Heaven's Peak Fire Lookout

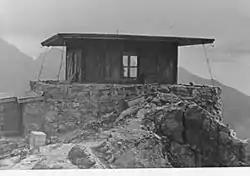

The Heaven's Peak Fire Lookout is a historic fire lookout post located in Glacier National Park, Montana, USA. It is significant as one of a chain of staffed fire lookout posts within the park. The one-story timber-construction with a flat roof was built in 1945. The flat, overhanging roof is anchored to the stone foundation with cables.